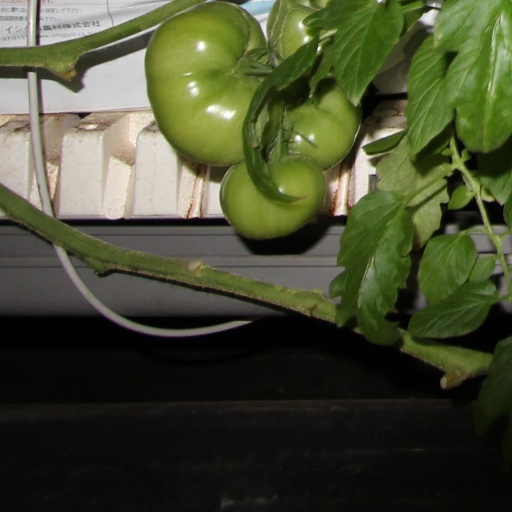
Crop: tomato